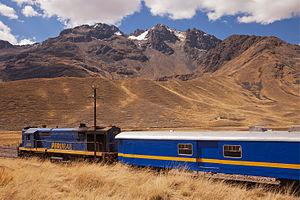
Le col de la Raya, en espagnol Abra la Raya, est situé au Pérou dans la cordillère la Raya, et marque la limite entre les régions de Cuzco et Puno.